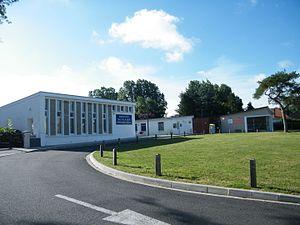
Groupe scolaire Monvoisin de Conchil-le-Temple, Pas-de-Calais, France
Conchil-le-Temple est une commune française située dans le département du Pas-de-Calais en région Hauts-de-France.